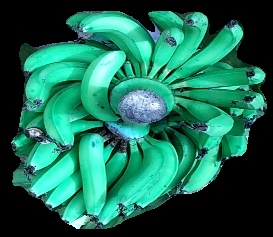
Variety: pachbale
Grade: grade3